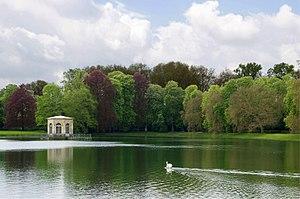
L'étang des Carpes, avec son pavillon octogonal, Parcs du château de Fontainebleau, Seine-et-Marne.